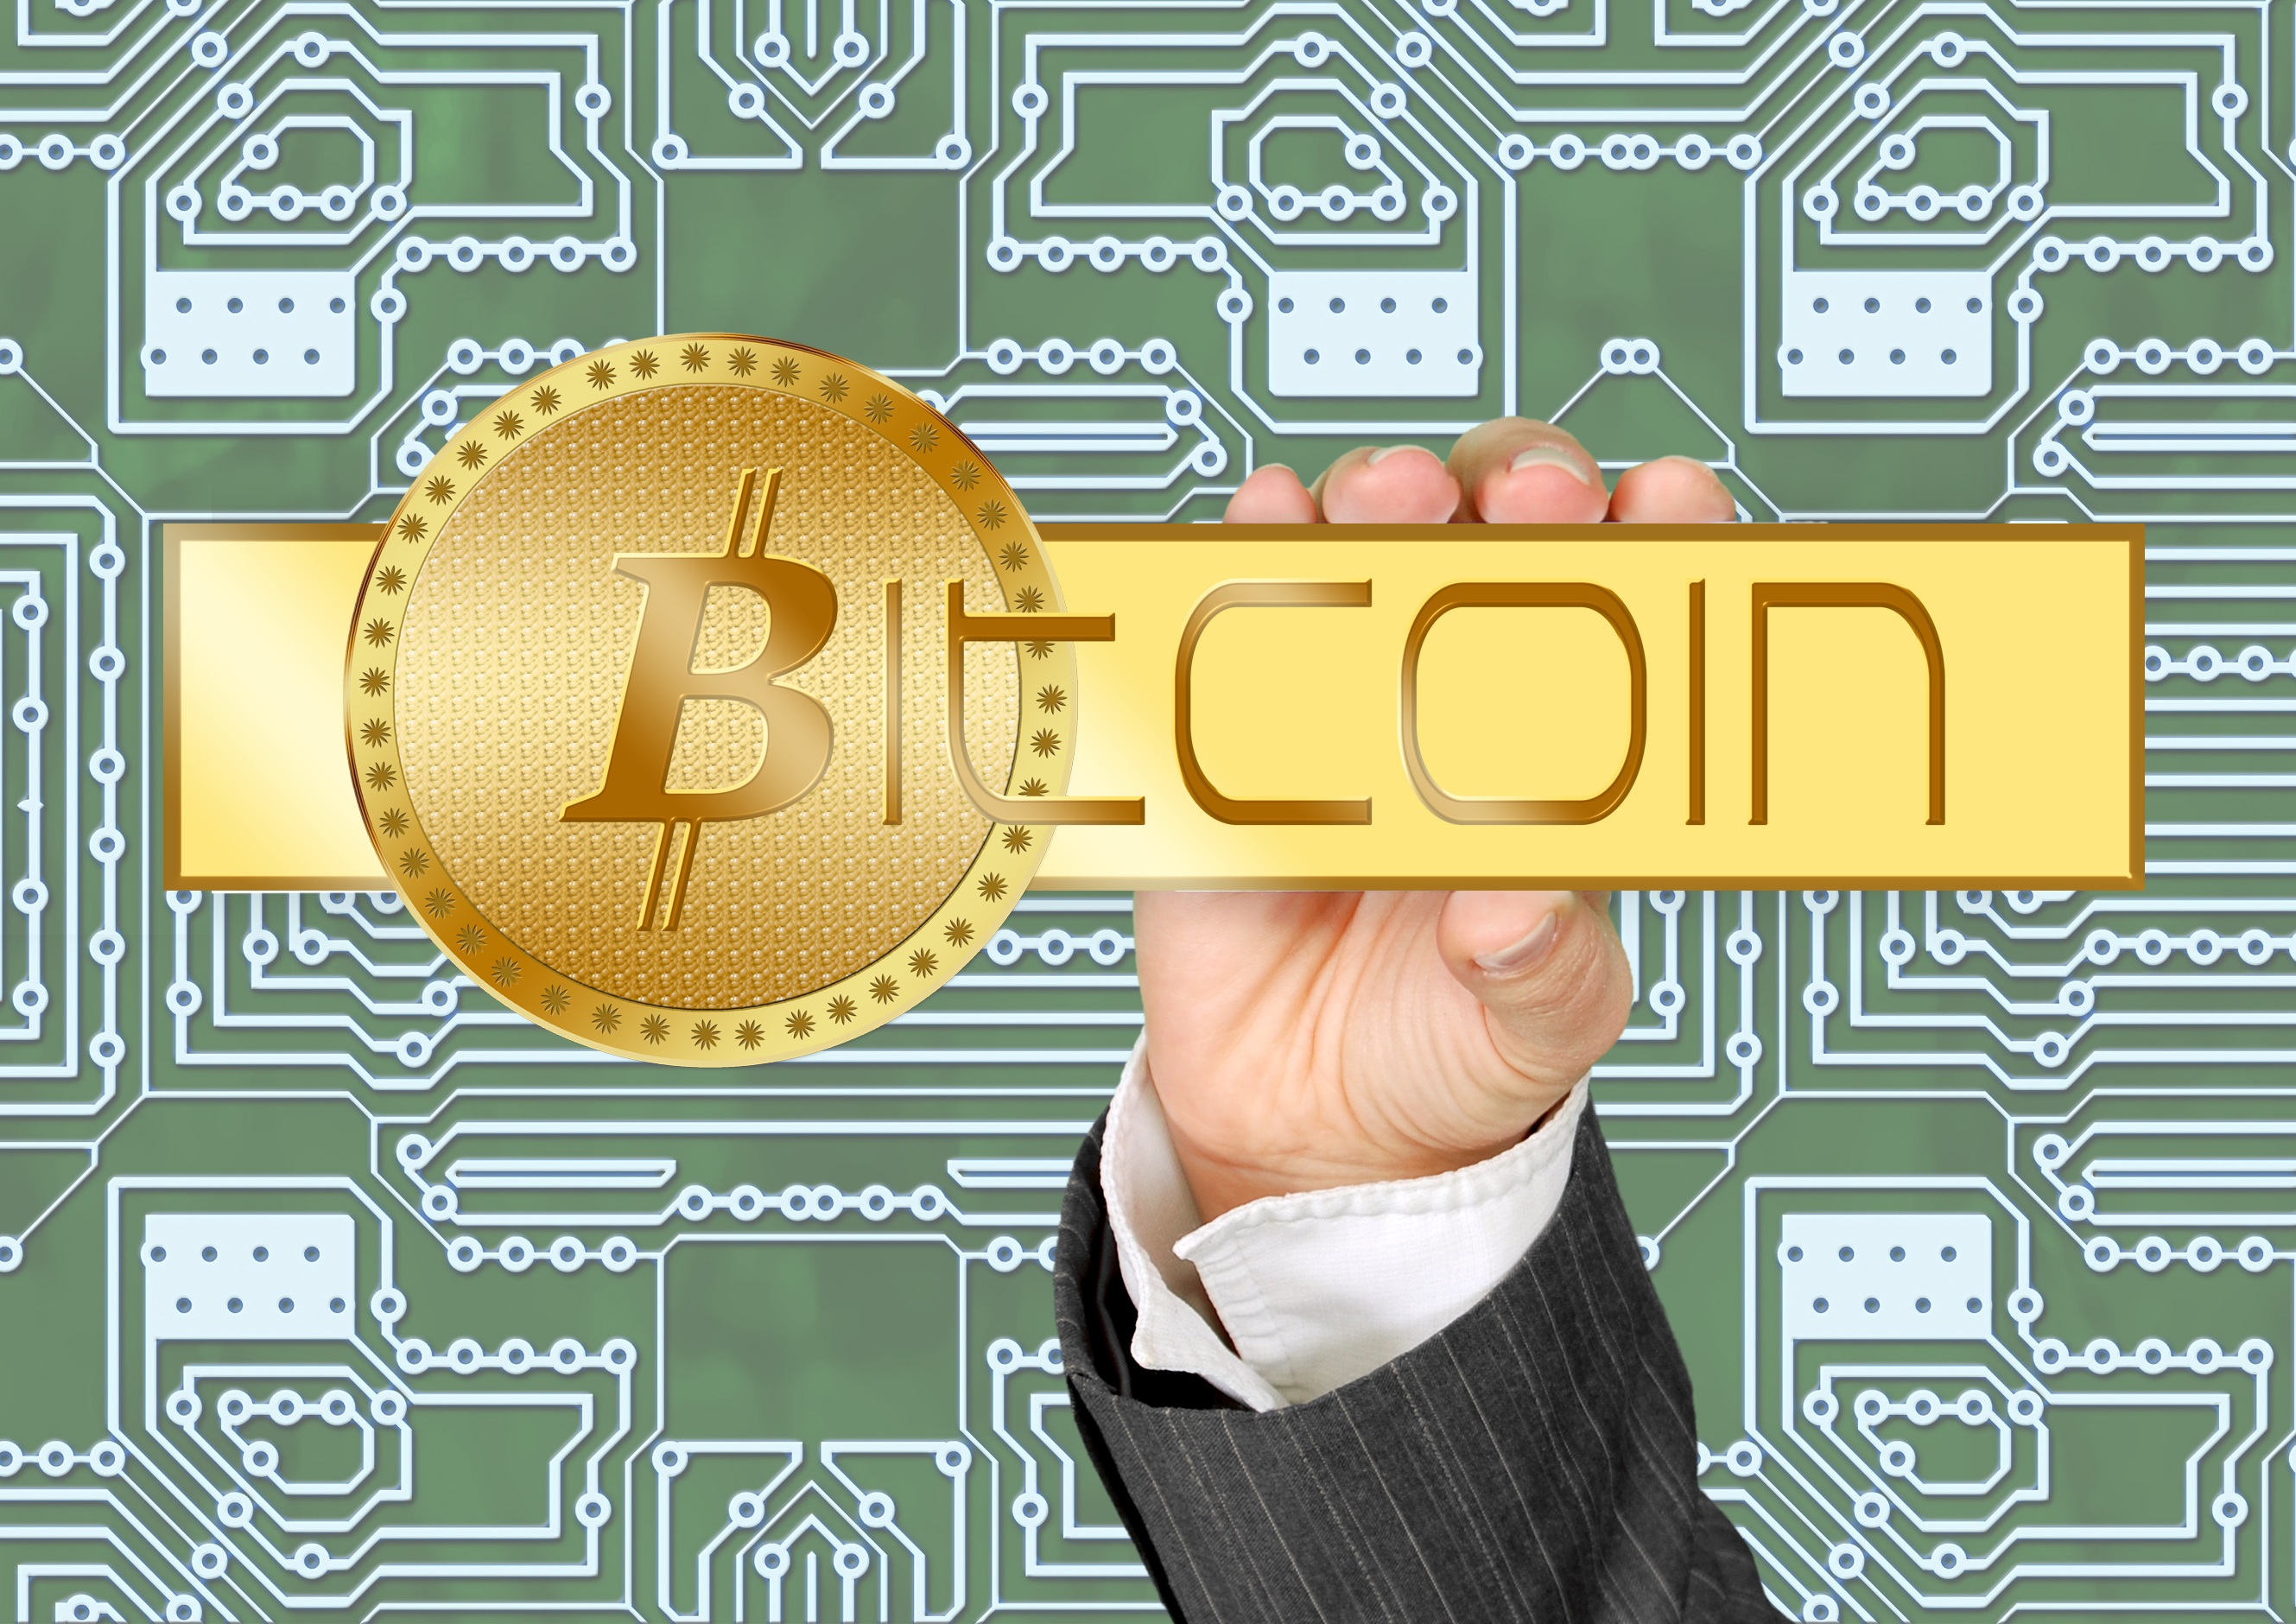
computer, hand, board, line, green, money, map, energy, brand, trace, cash, font, lines, electronics, illustration, design, diagram, currency, keep, circuits, cartoon, data, chip, printed circuit board, connections, business card, distributor, riser board, bitcoin, crypto currency